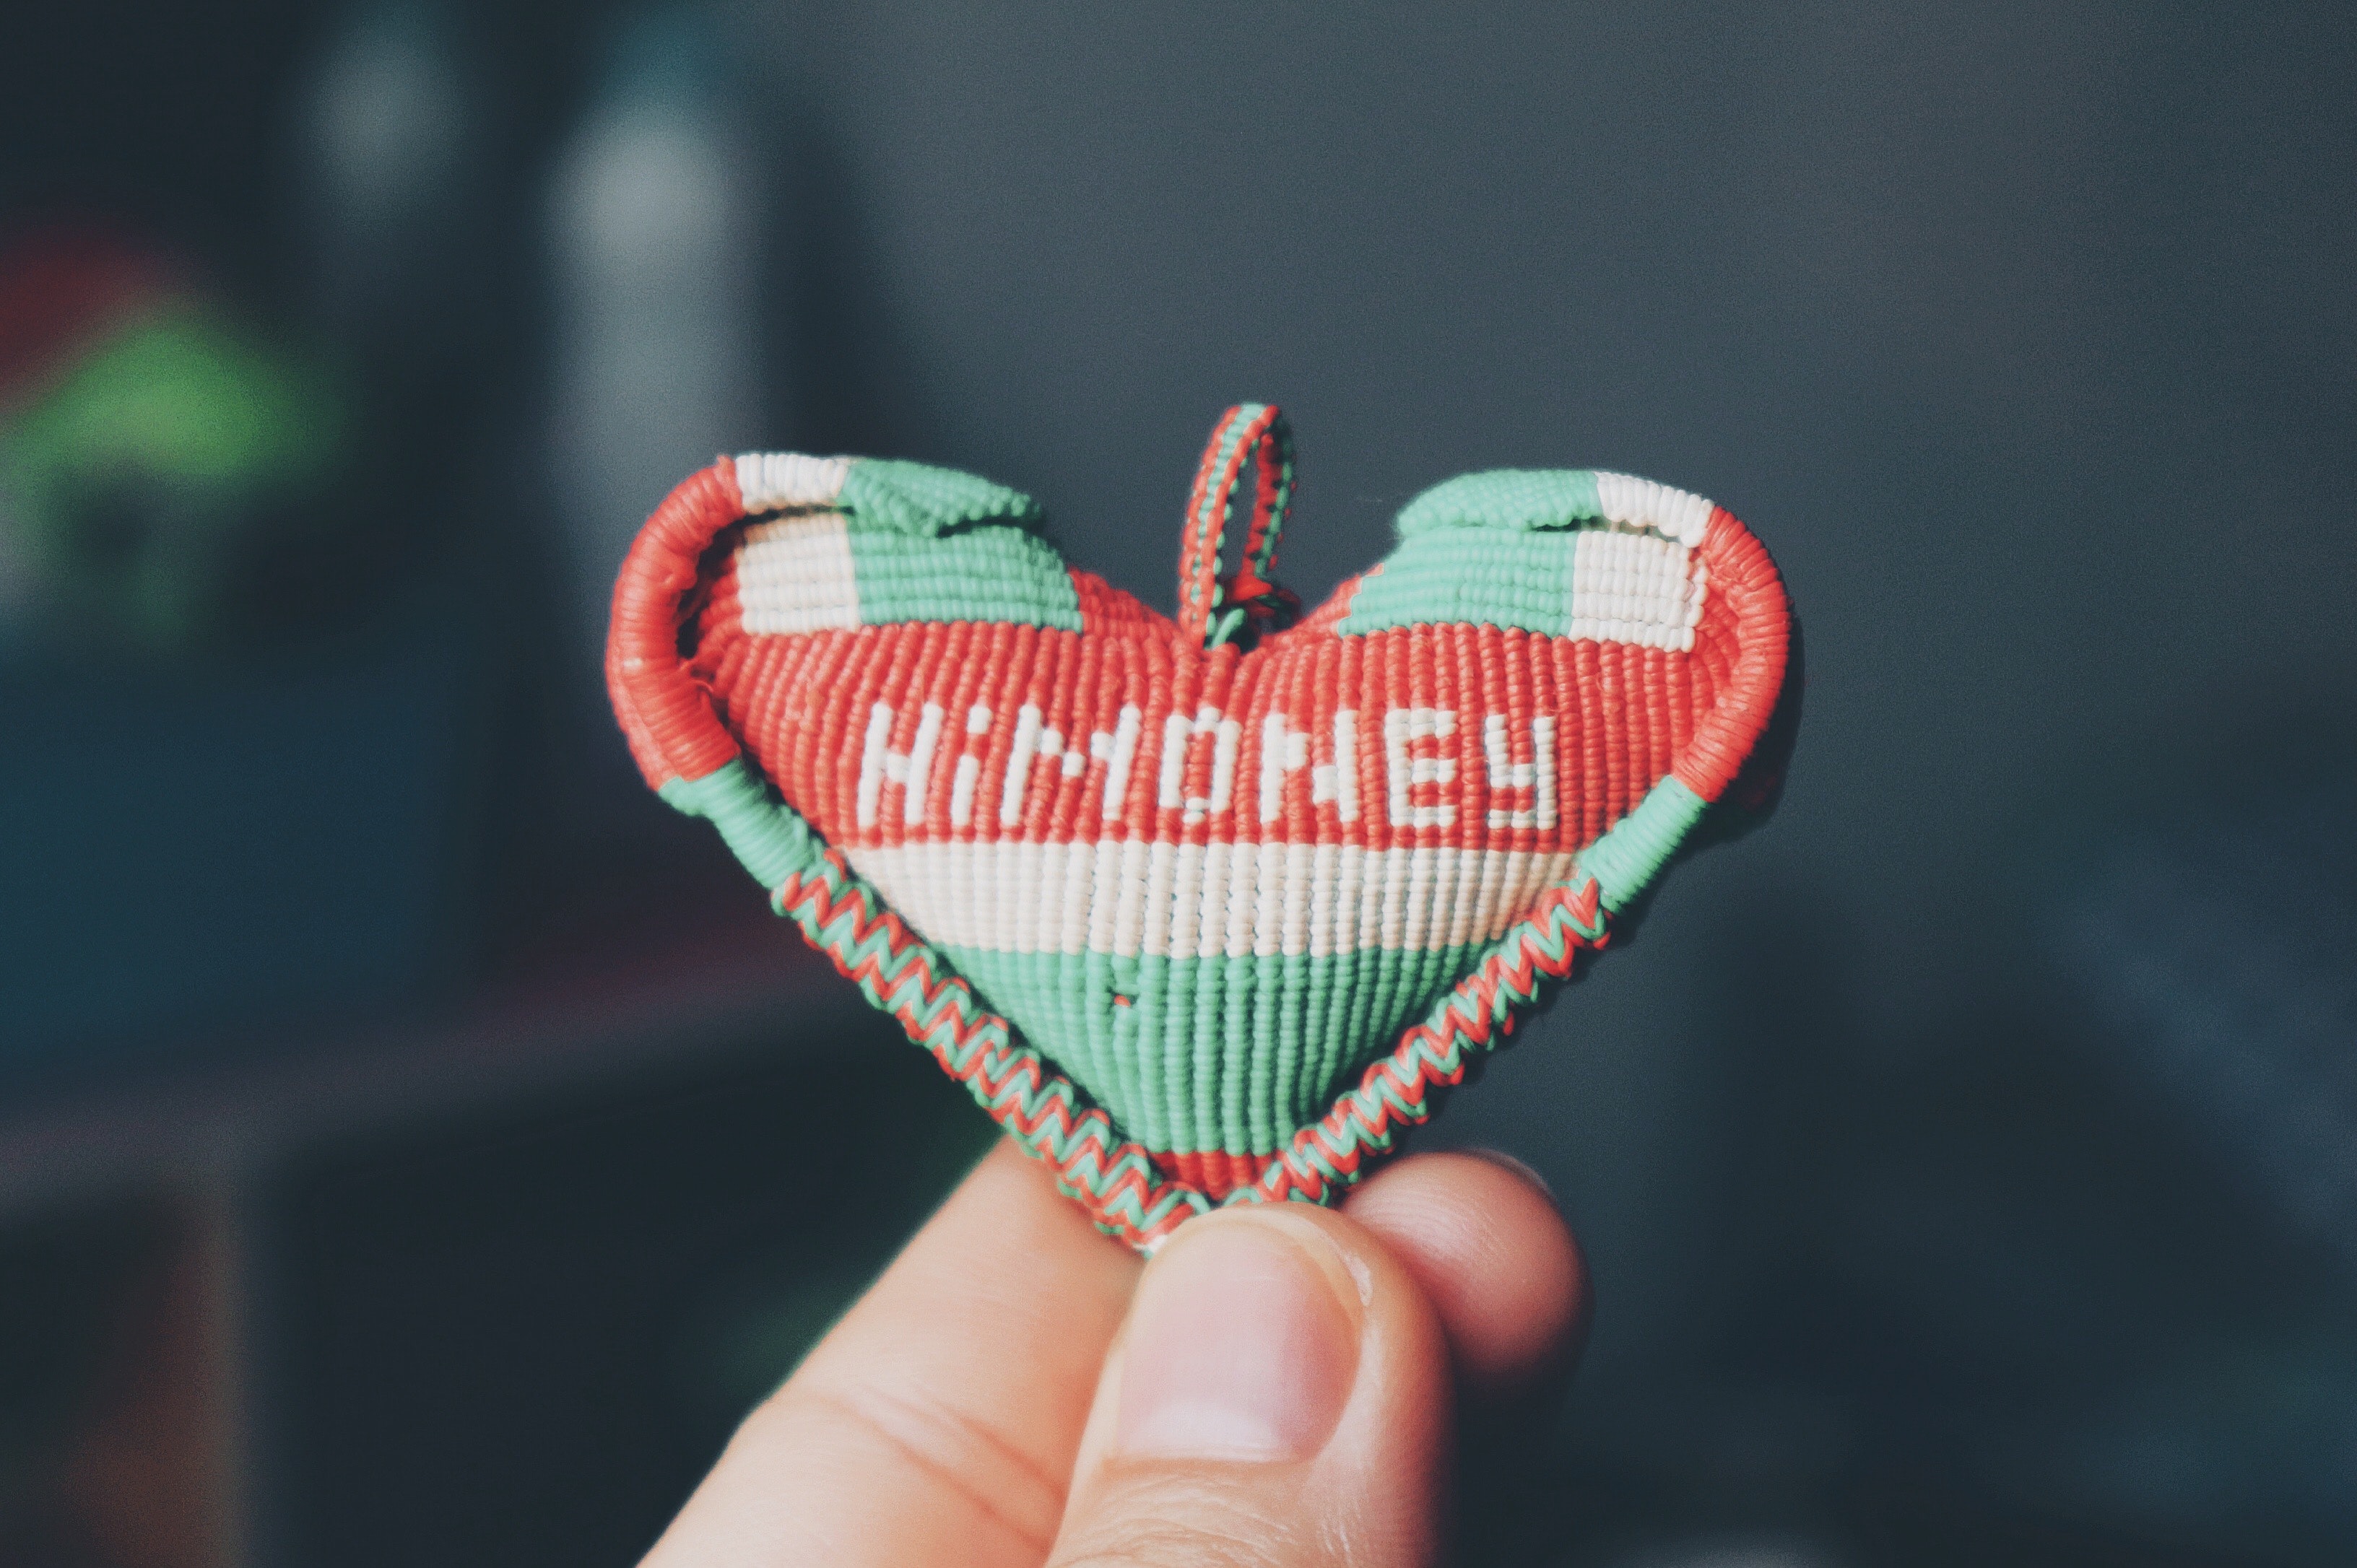
green, heart, love, valentine's day, hand, finger, holiday